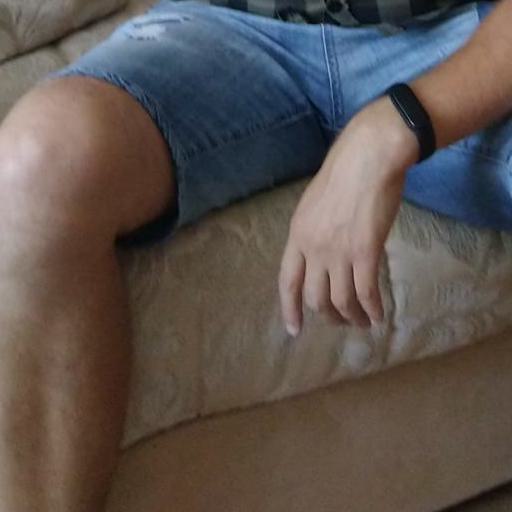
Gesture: no_gesture